Pakistan Tehreek-e-Insaf

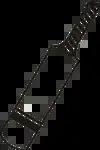
The bat remained the iconic electoral symbol of PTI from 2013 to 2023.

In the 2018 Pakistani general election, PTI launched a countrywide populist and anti-corruption campaign. PTI’s campaign gained confidence after its biggest opponent, Pakistan Muslim League (N) (PML-N) fell to major corruption allegations following the Panama Papers Case. PTI won a large plurality across the country becoming the largest party in the National Assembly following its widespread campaign for a "‘Naya Pakistan’" (New Pakistan). PTI also won an even larger majority in Khyber Pakhunkhwa a second time and won the most seats in Punjab to form a government. The party also became the largest opposition party in Sindh and received significant representation in Balochistan. PTI won a total of 116 of the 270 seats contested. Opposition parties, mainly PML-N, alleged major vote rigging and malpractices.